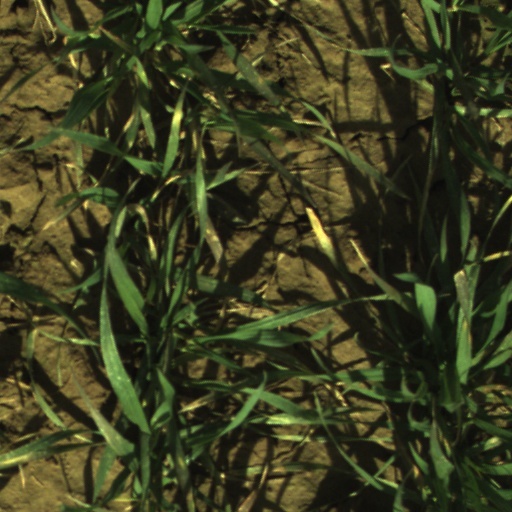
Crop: wheat